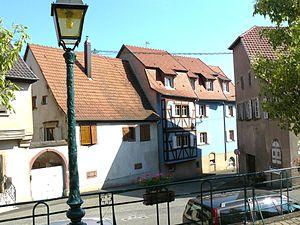
La rue principale à Bernardswiller